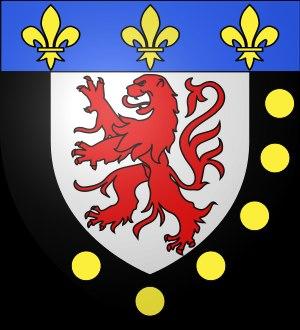
L'histoire de Poitiers remonte au moins au IIᵉ siècle av. J.-C..